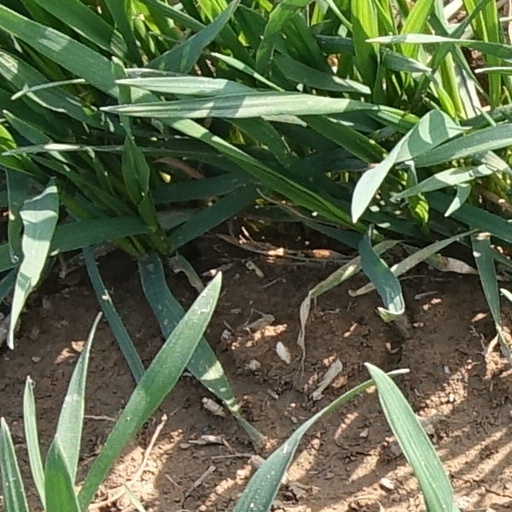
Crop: wheat